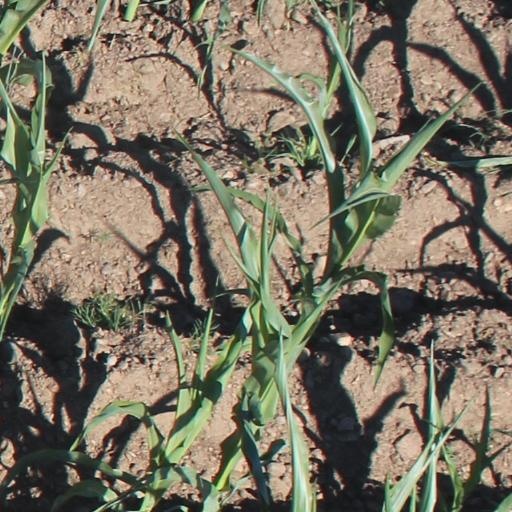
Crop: maize; corn